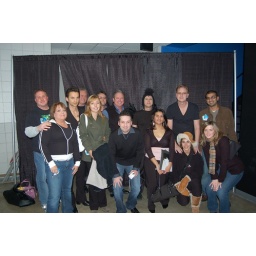
who s holding the girl in green :D